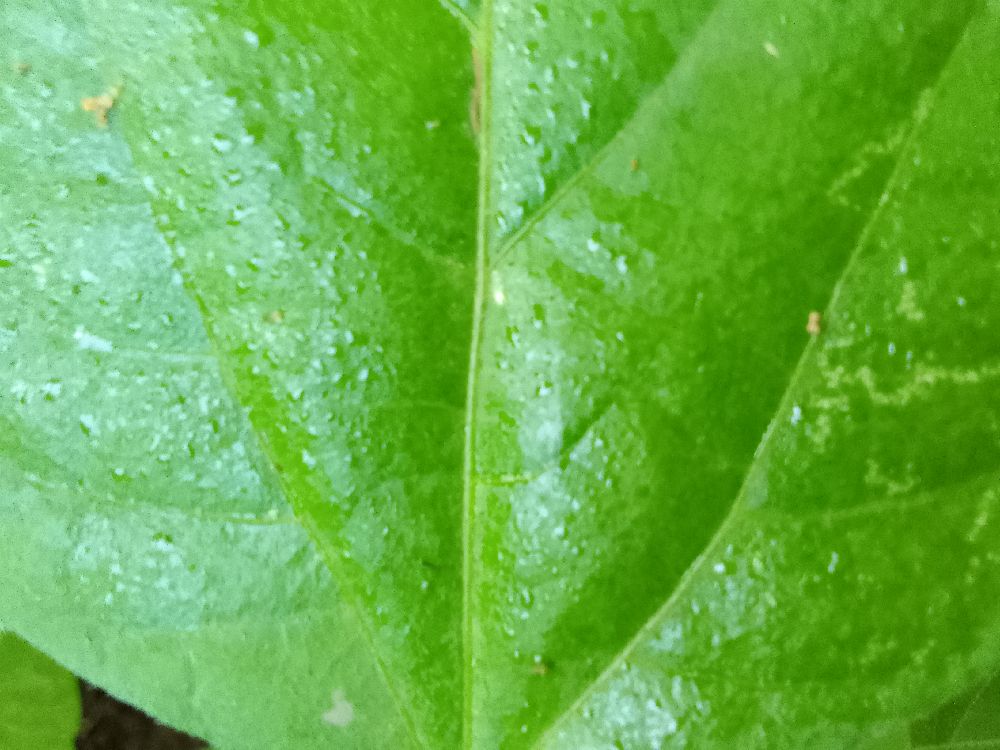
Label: healthy